Mamik Singh

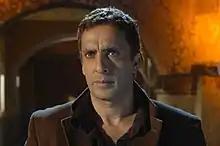
Mamik Harmeet

Harmeet Singh Mamik popularly known as Mamik is an Indian actor, who works on television and has also worked in a few Hindi-language films. He is best known for his roles in films like "Jo Jeeta Wohi Sikandar" (1992), "Kya Kehna" (2000), and television shows like "Woh" (1998), "Ssshhhh...Koi Hai" (2002), "Vikraal Aur Gabraal" (2003), "Black" (2009), "Star One Horror Nights" (2010), Who's Your Daddy (Season 2) (2020).